The Sea God

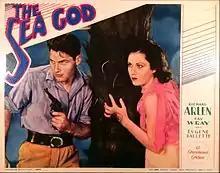
Lobby card

Pink Barker (Arlen) loses his boat and his girl Daisy (Wray) to his bitter rival Schultz (Gleckler), but his fortunes change when an old, dying sailor he rescues at sea tells him about a fortune to be had in pearls. Unfortunately, the pearl beds lie off an island inhabited by cannibals. Barker sails in search of the island with his friend Square Deal (Pallette). Still in love with Pink, Daisy stows away but is soon discovered and forced by her unforgiving ex to work her passage. The cannibals attack Pink’s boat while he is underwater collecting the pearl oysters, forcing him to cut his air line and make for the shore. Unable to remove his cumbersome diving suit he later stumbles into the native village where Square Deal and Daisy are being held, and the islanders mistake him for a god. Schultz and his men, having followed Pink’s boat to the island, capture Pink, Square Deal and Daisy. Square Deal and Daisy are sent as prisoners to his boat, but just as Schultz is about to do away with Pink, his party are attacked by the natives. Pink escapes but Schultz and his men are all killed. Still trapped on the island, Pink puts on his god-like diving suit again and is able to subdue the natives long enough to swim out to the boat where he is reunited with his friends.